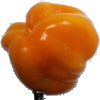
Label: yellow_pepper